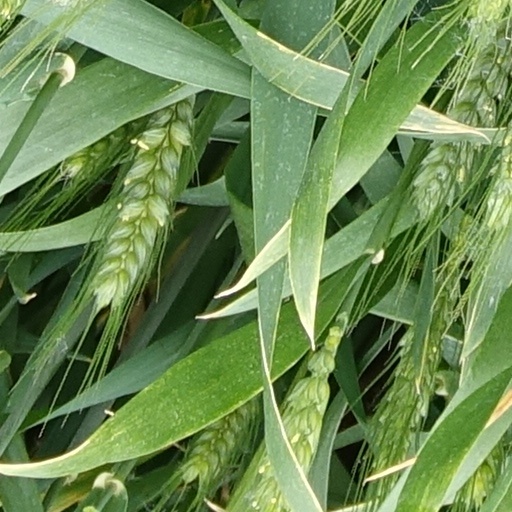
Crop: wheat